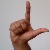
The image shows a hand gesture representing the letter 'L' in Indian Sign Language.